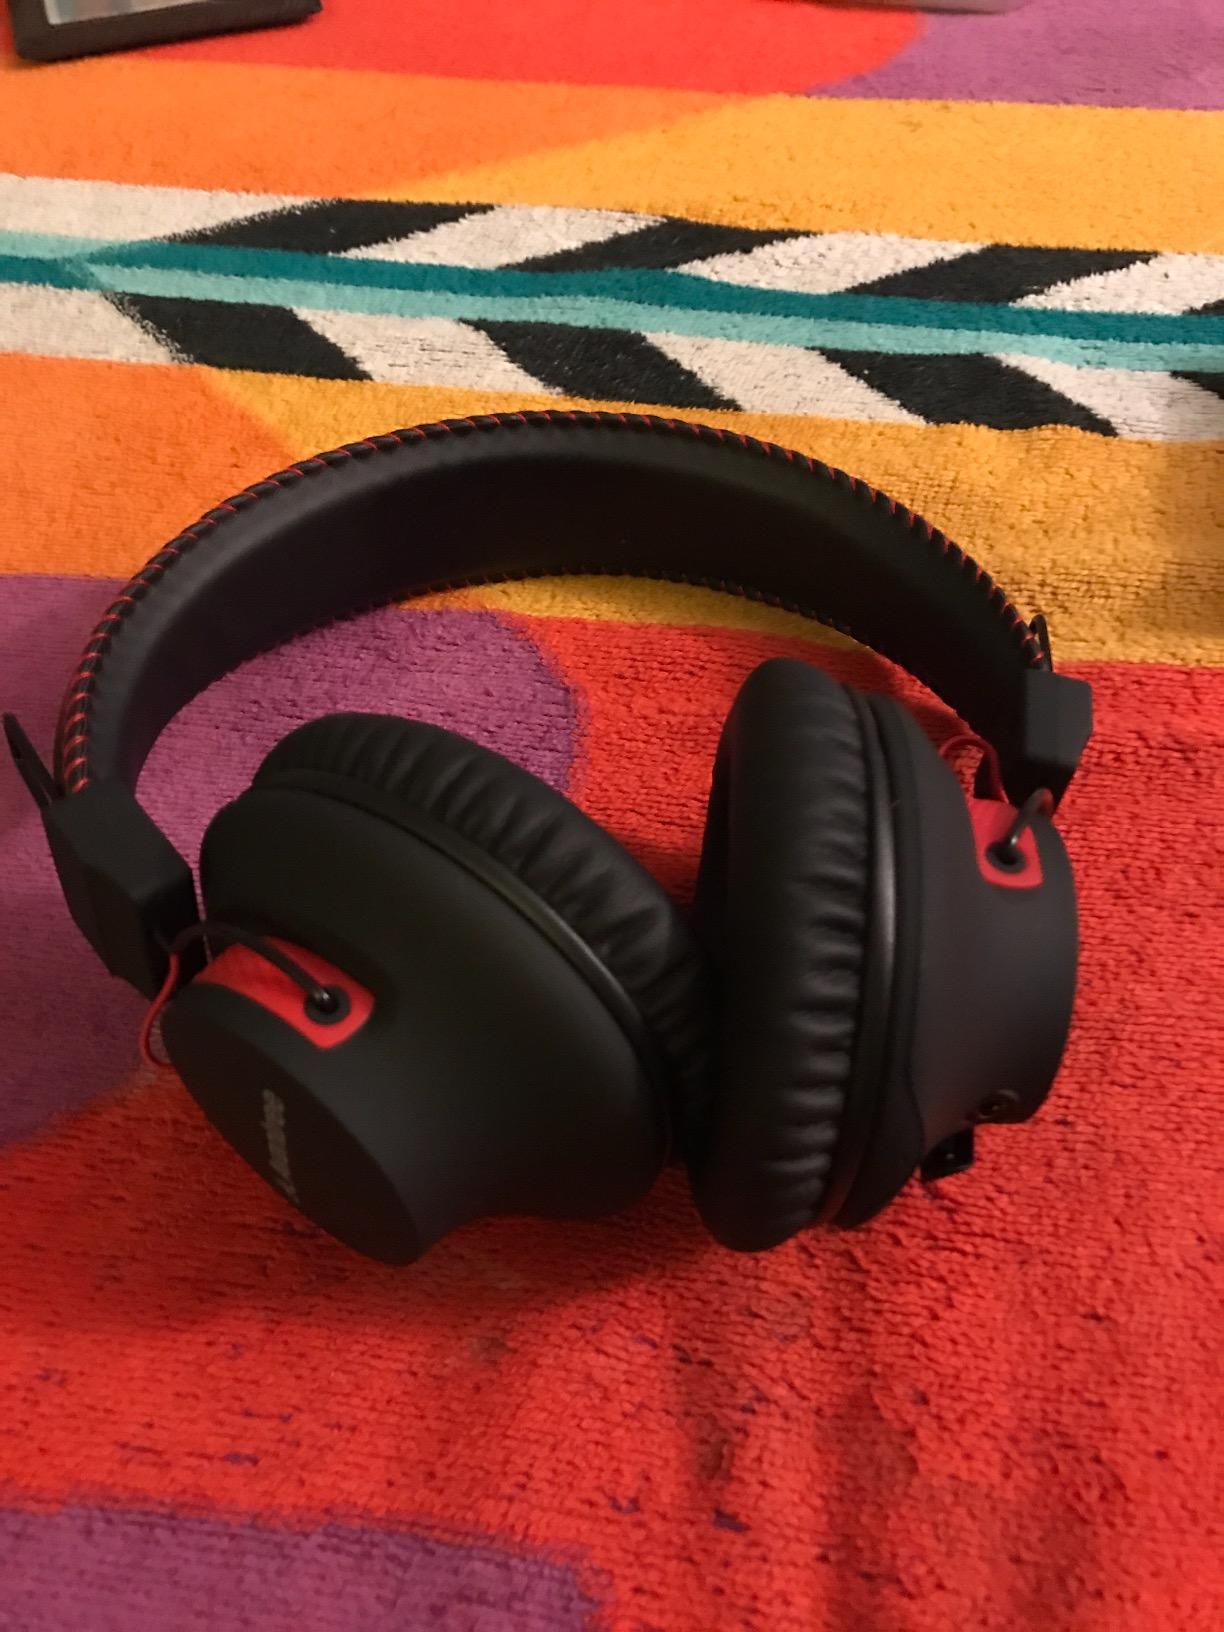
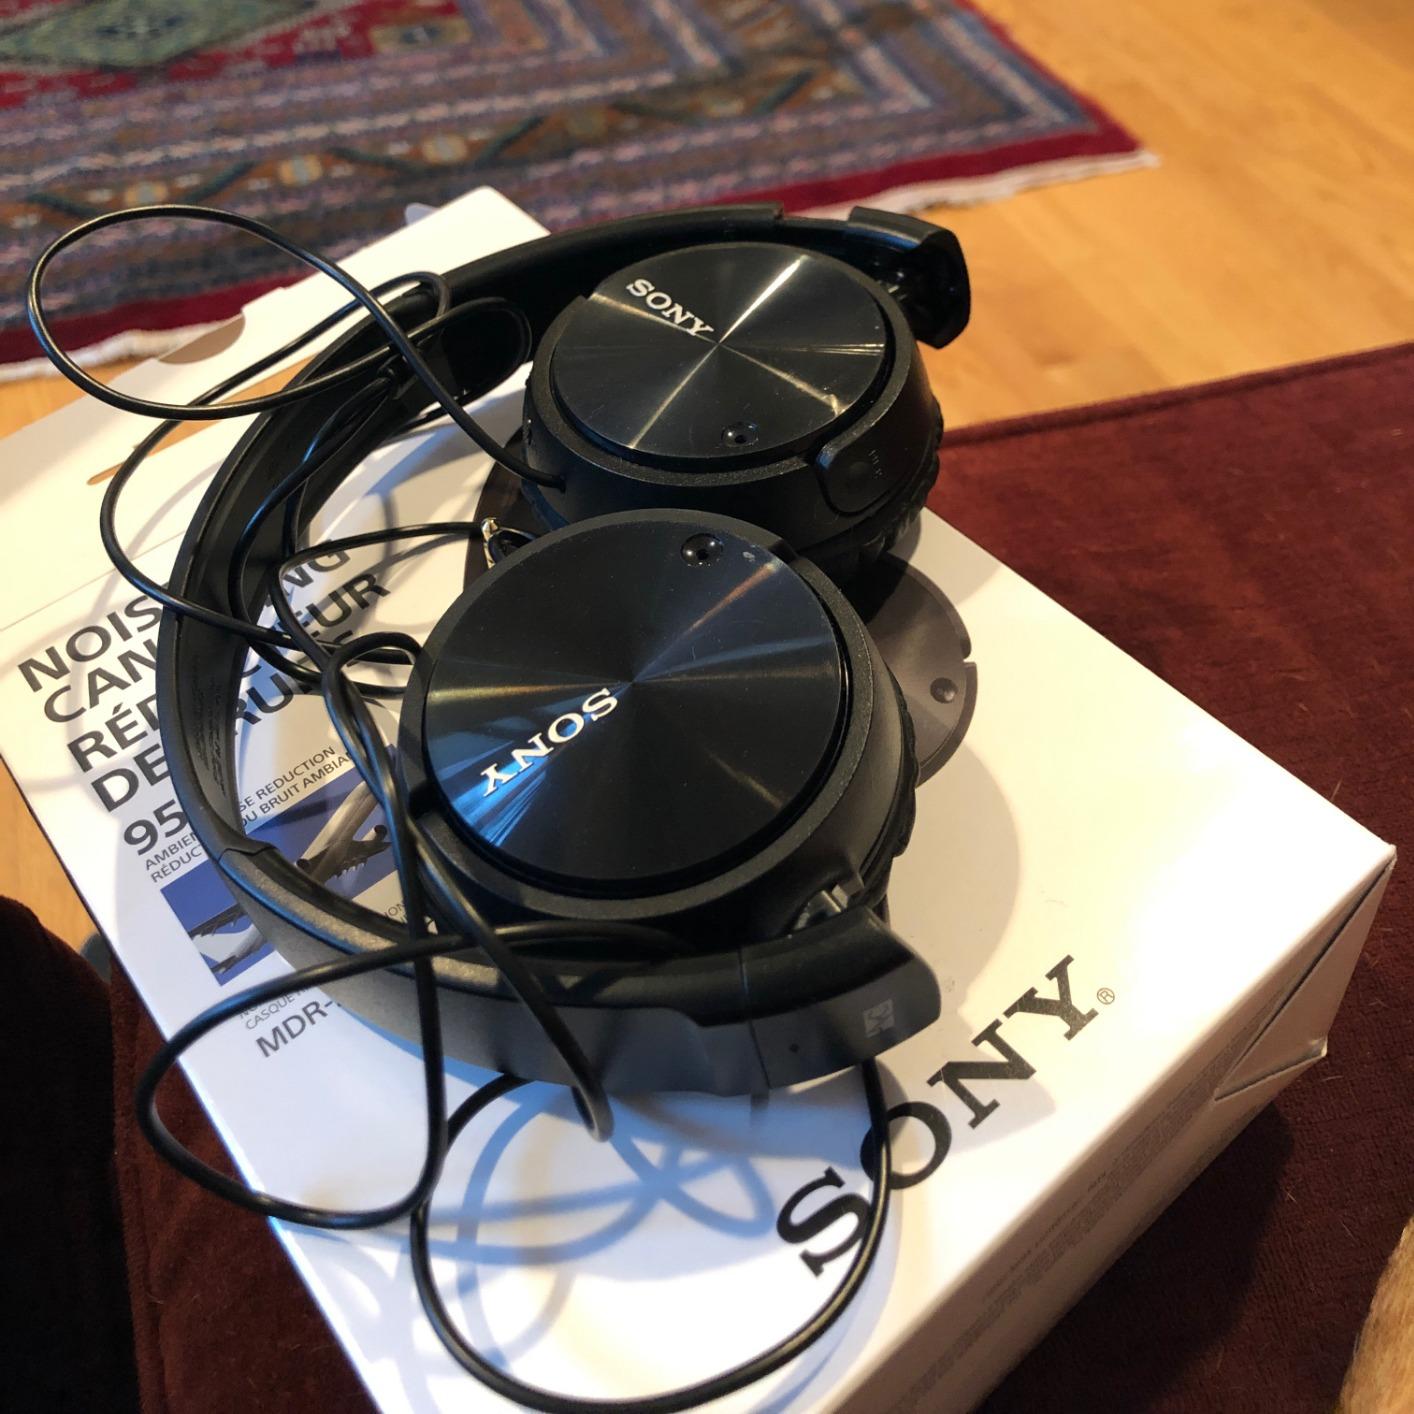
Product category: headphones
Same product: no